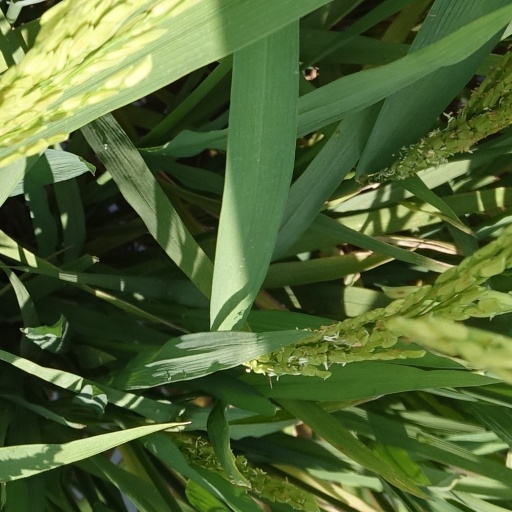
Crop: rice